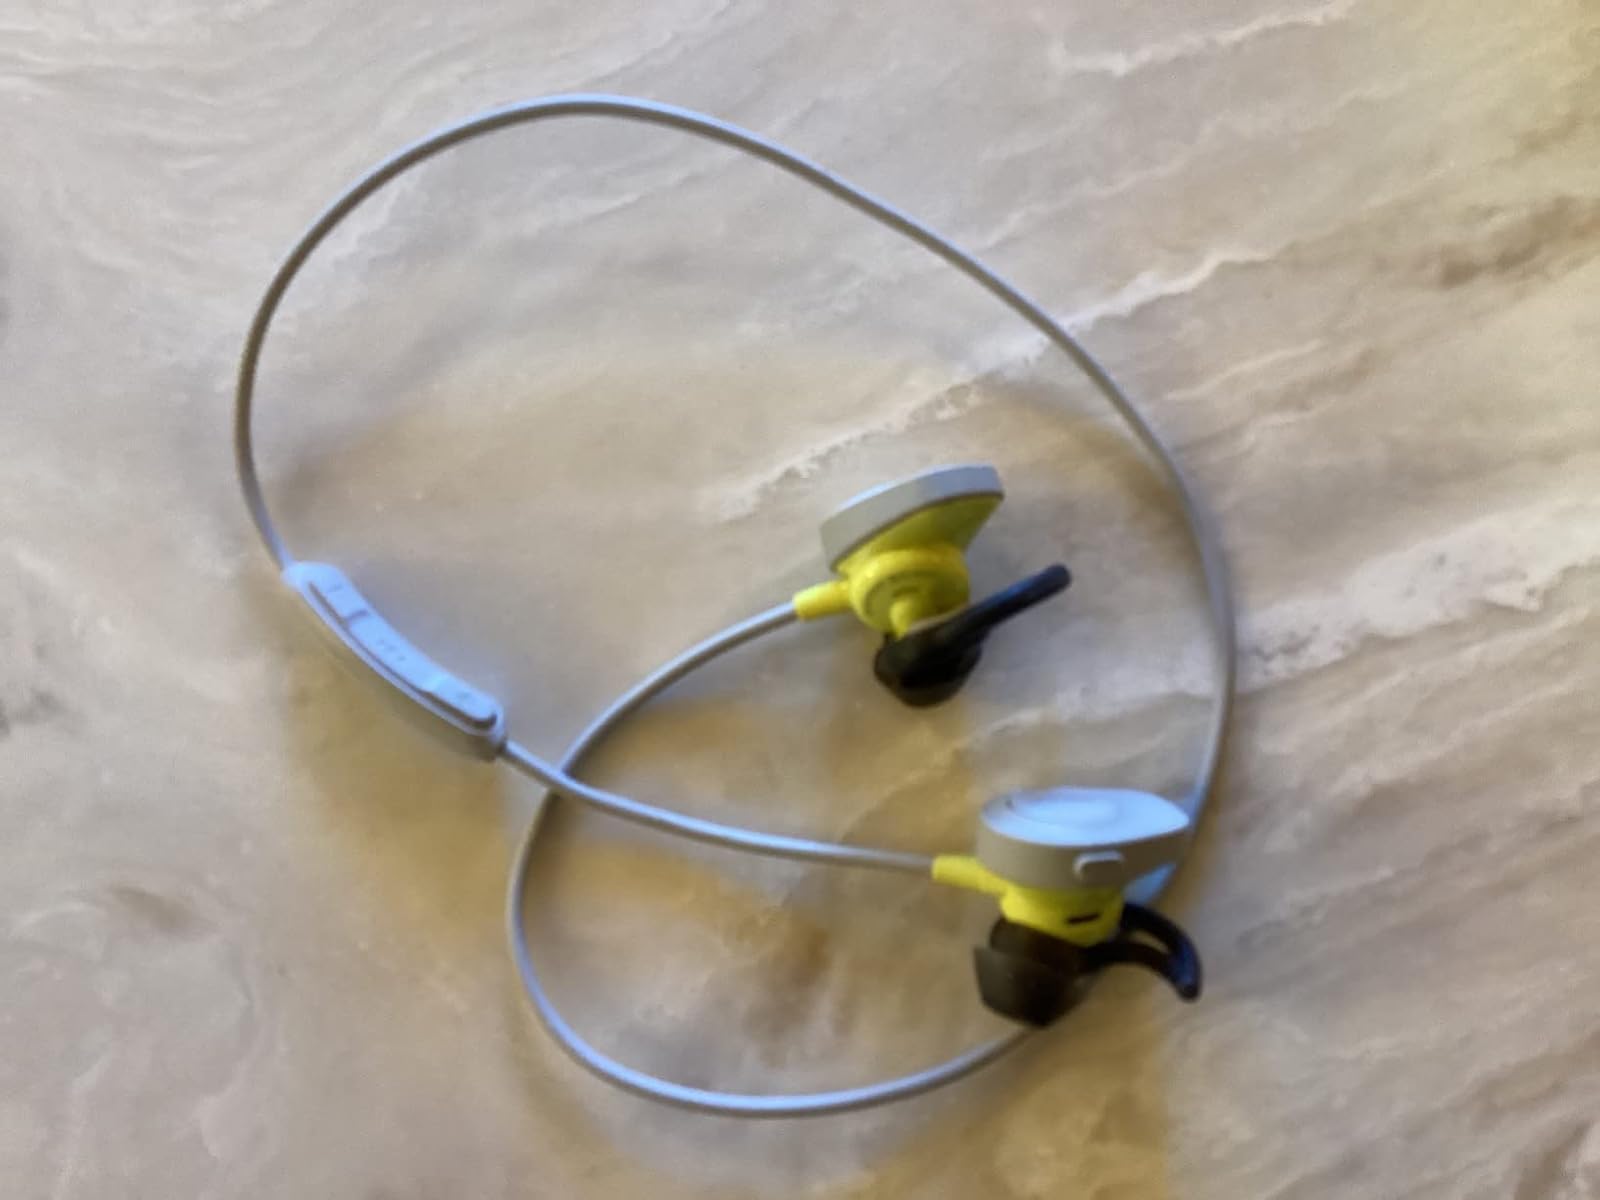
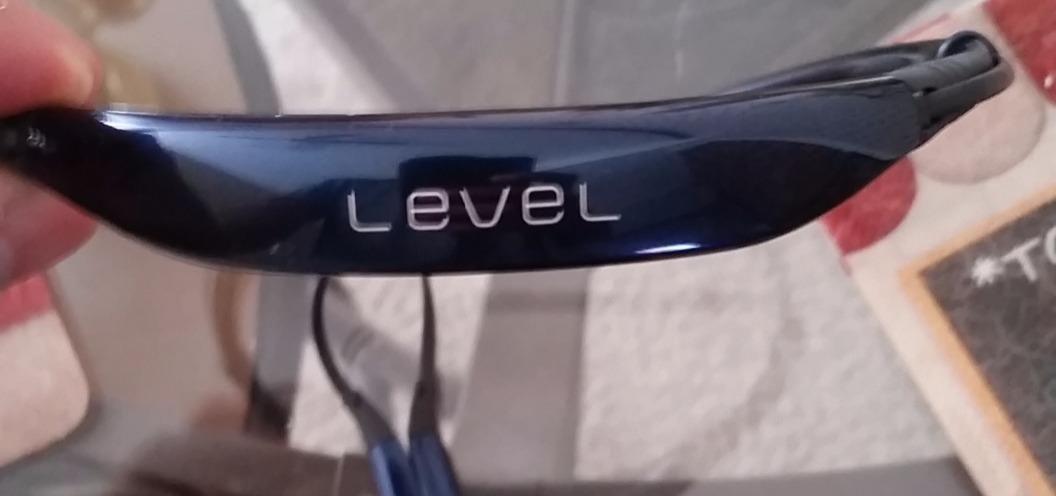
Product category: headphones
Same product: no